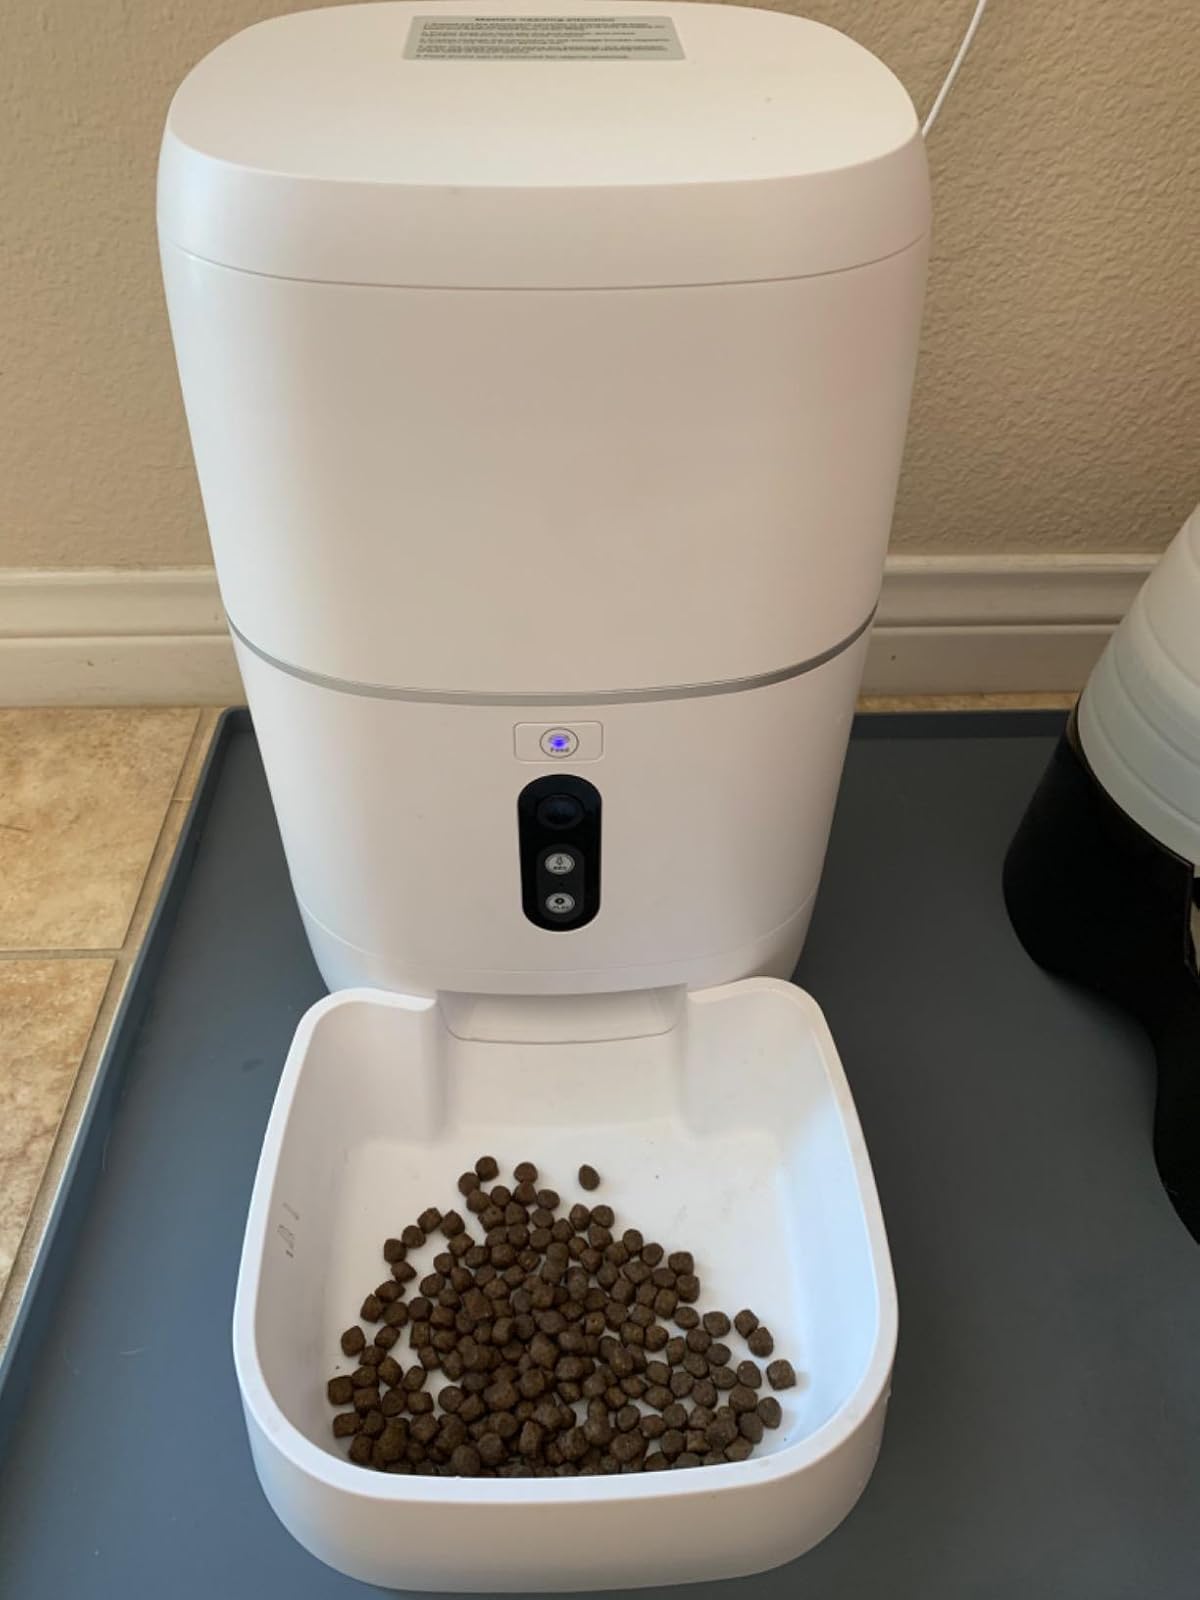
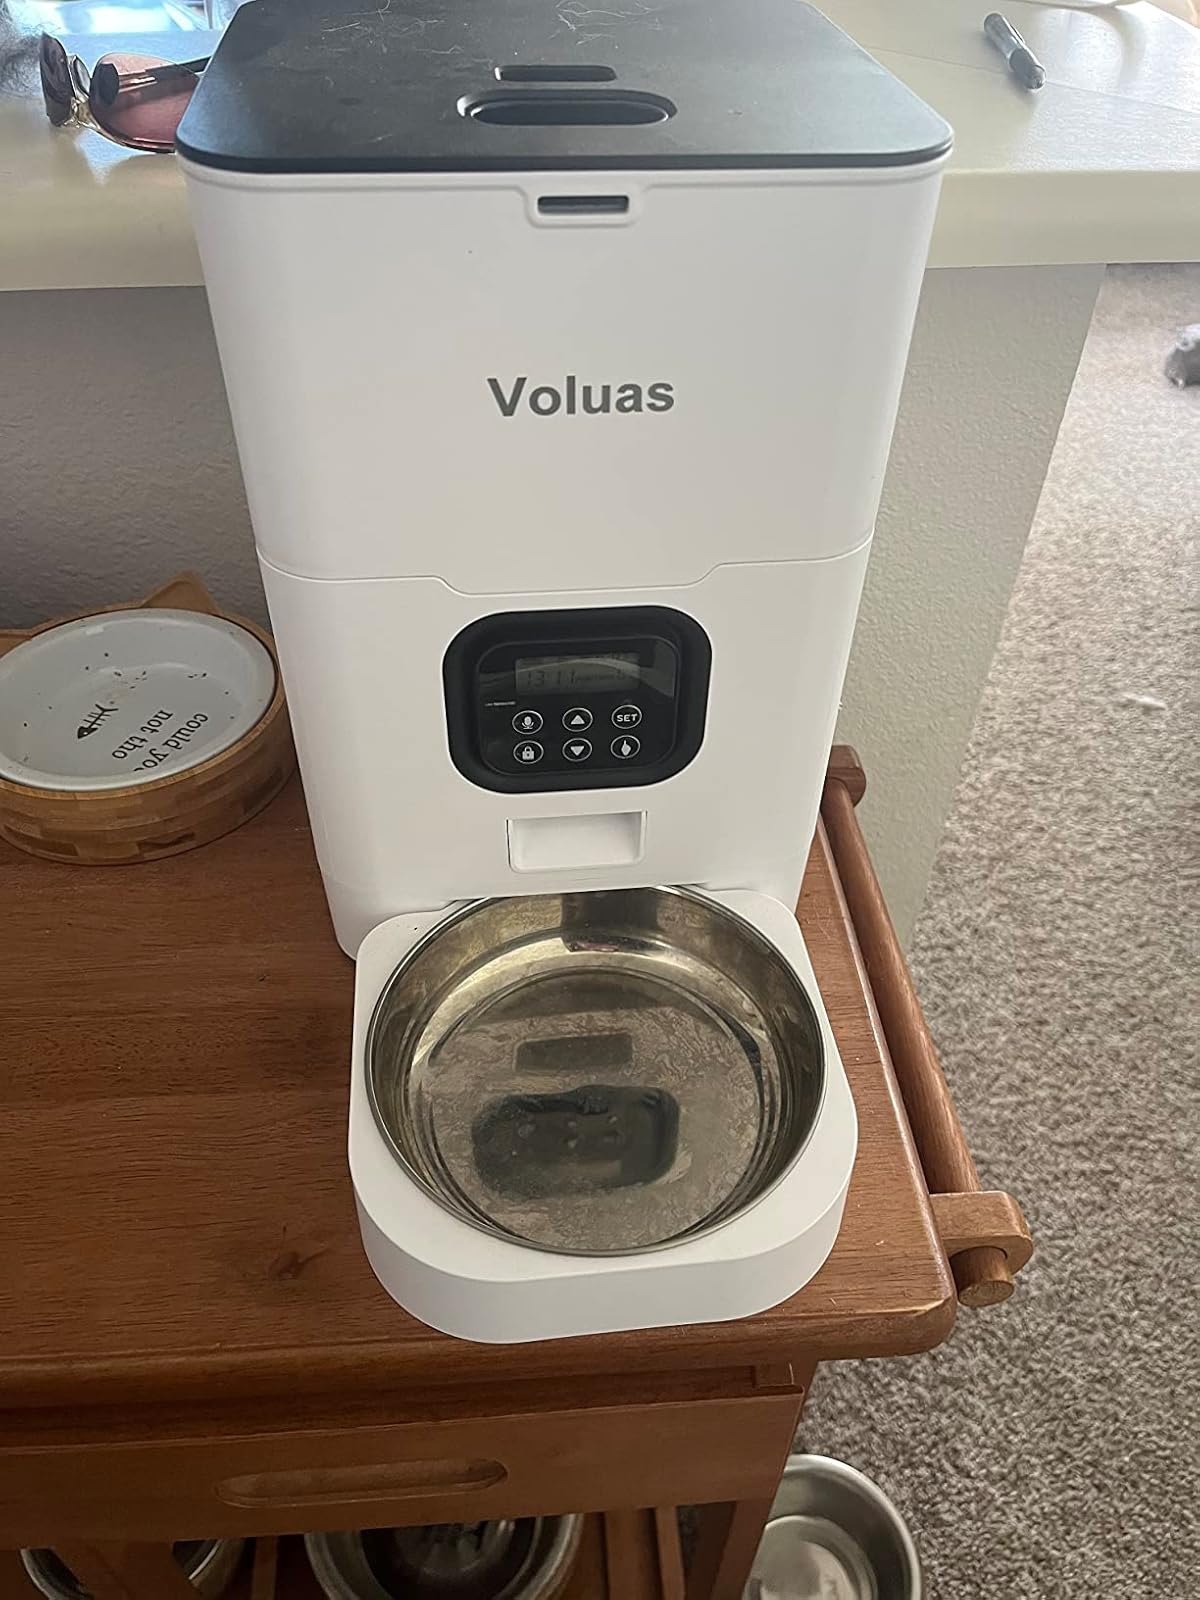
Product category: items_feeder
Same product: no